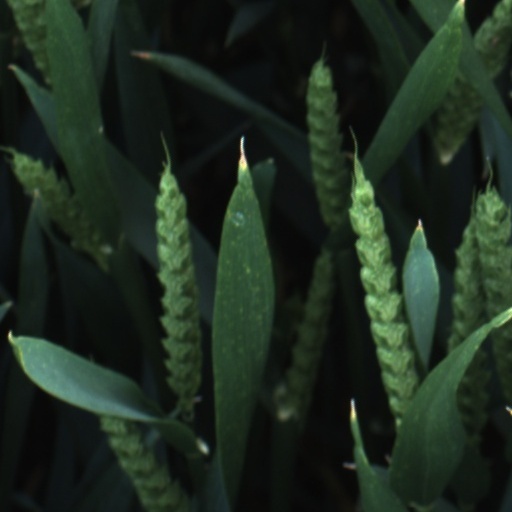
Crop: wheat